Qianlong Emperor

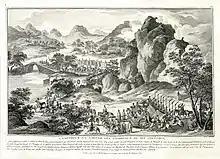
A visit by the Emperor to the tombs of his ancestors

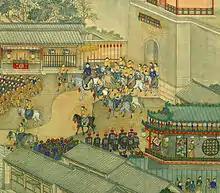
Qianlong Emperor entering Suzhou and the Grand Canal

Some 2,300 works were listed for total suppression and another 350 for partial suppression. The aim was to destroy the writings that were anti-Qing or rebellious, that insulted previous "barbarian" dynasties, or that dealt with frontier or defence problems. The full editing of the "Complete Library of the Four Treasuries" was completed in about ten years; during these ten years, 3,100 titles (or works), about 150,000 copies of books were either burnt or banned. Of those volumes that had been categorised into the "Complete Library of the Four Treasuries", many were subjected to deletion and modification. Books published during the Ming dynasty suffered the greatest damage.